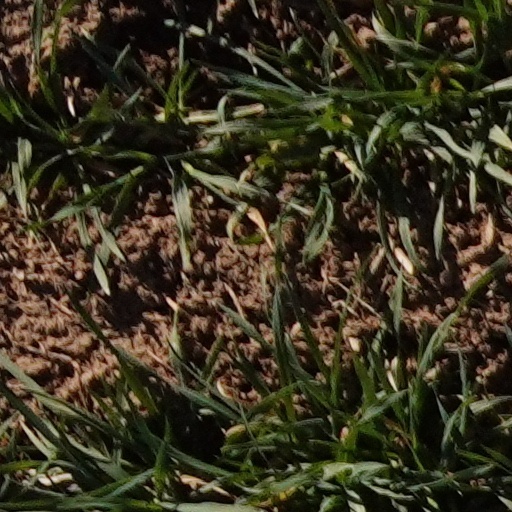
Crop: wheat